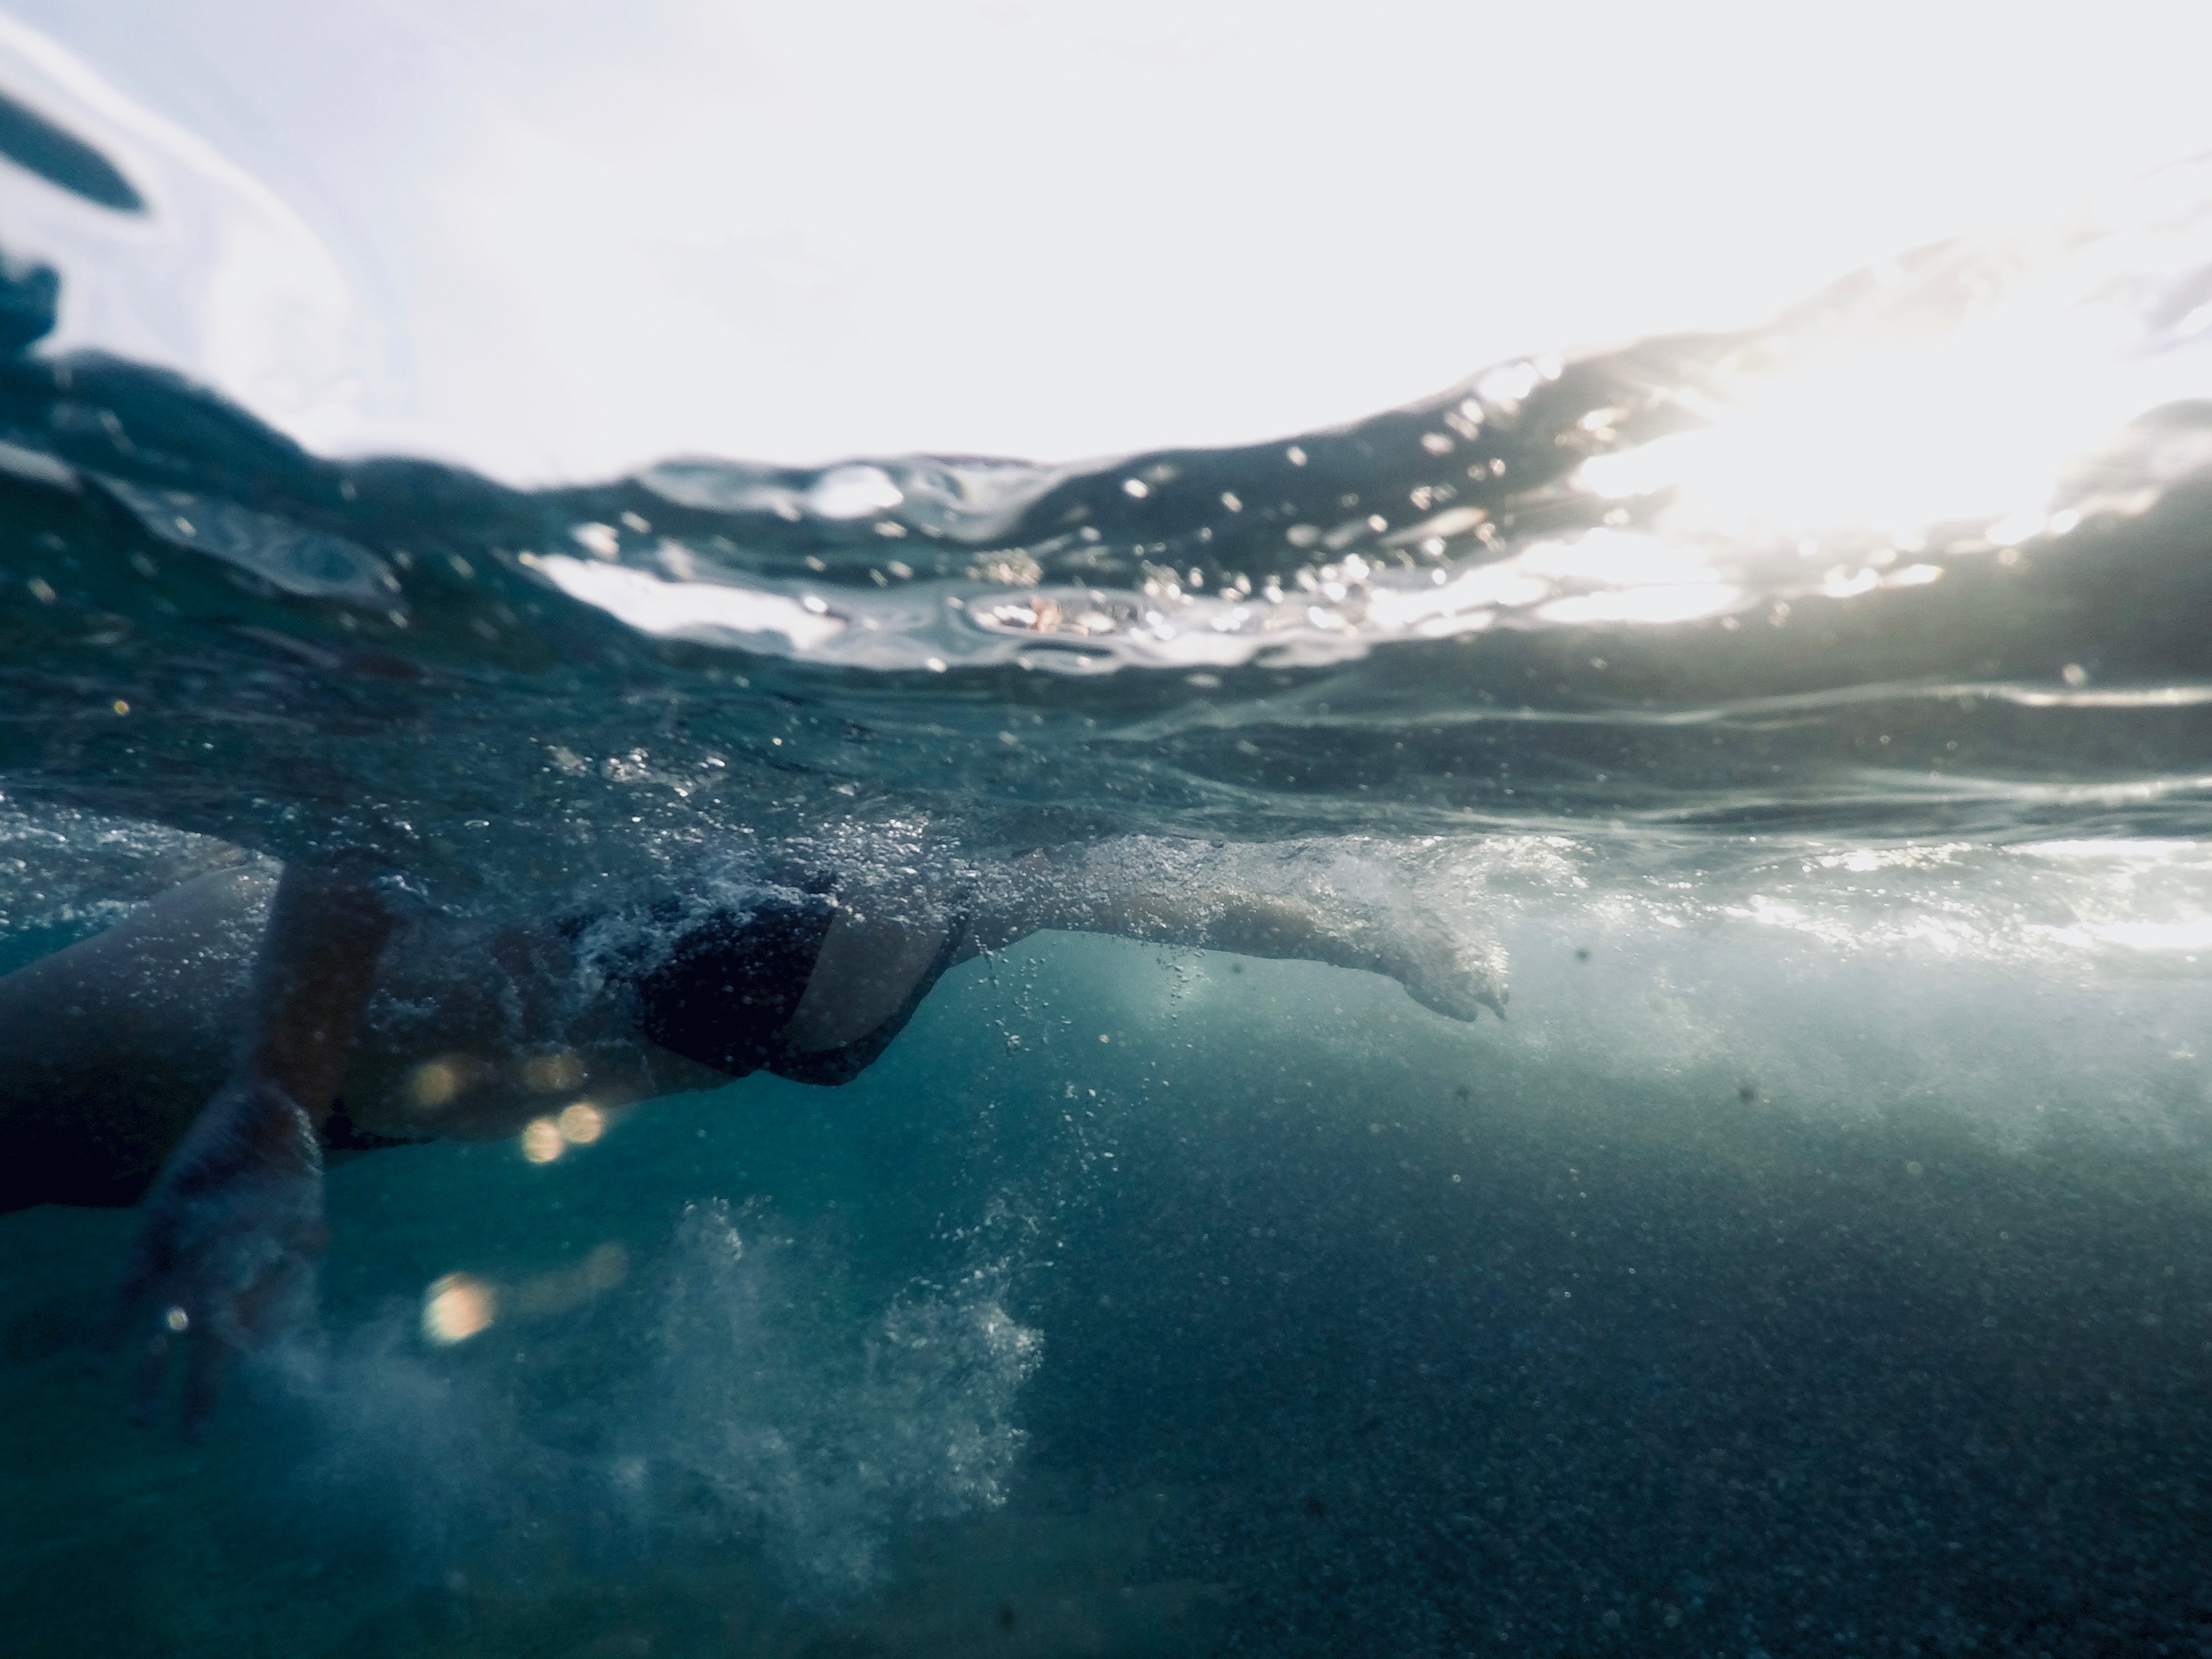
water, sky, blue, ocean, wave, sea, ice, cloud, glacial landform, glacier, wind wave, iceberg, arctic, mountain, reflection, sea ice, coastal and oceanic landforms, coast, ice cap, vacation, winter, meteorological phenomenon, fjord, bay, sound